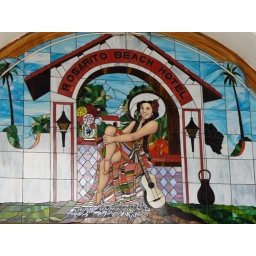
Stained glass window at the Rosarito Beach Hotel in Rosarito Mexico. July 2006